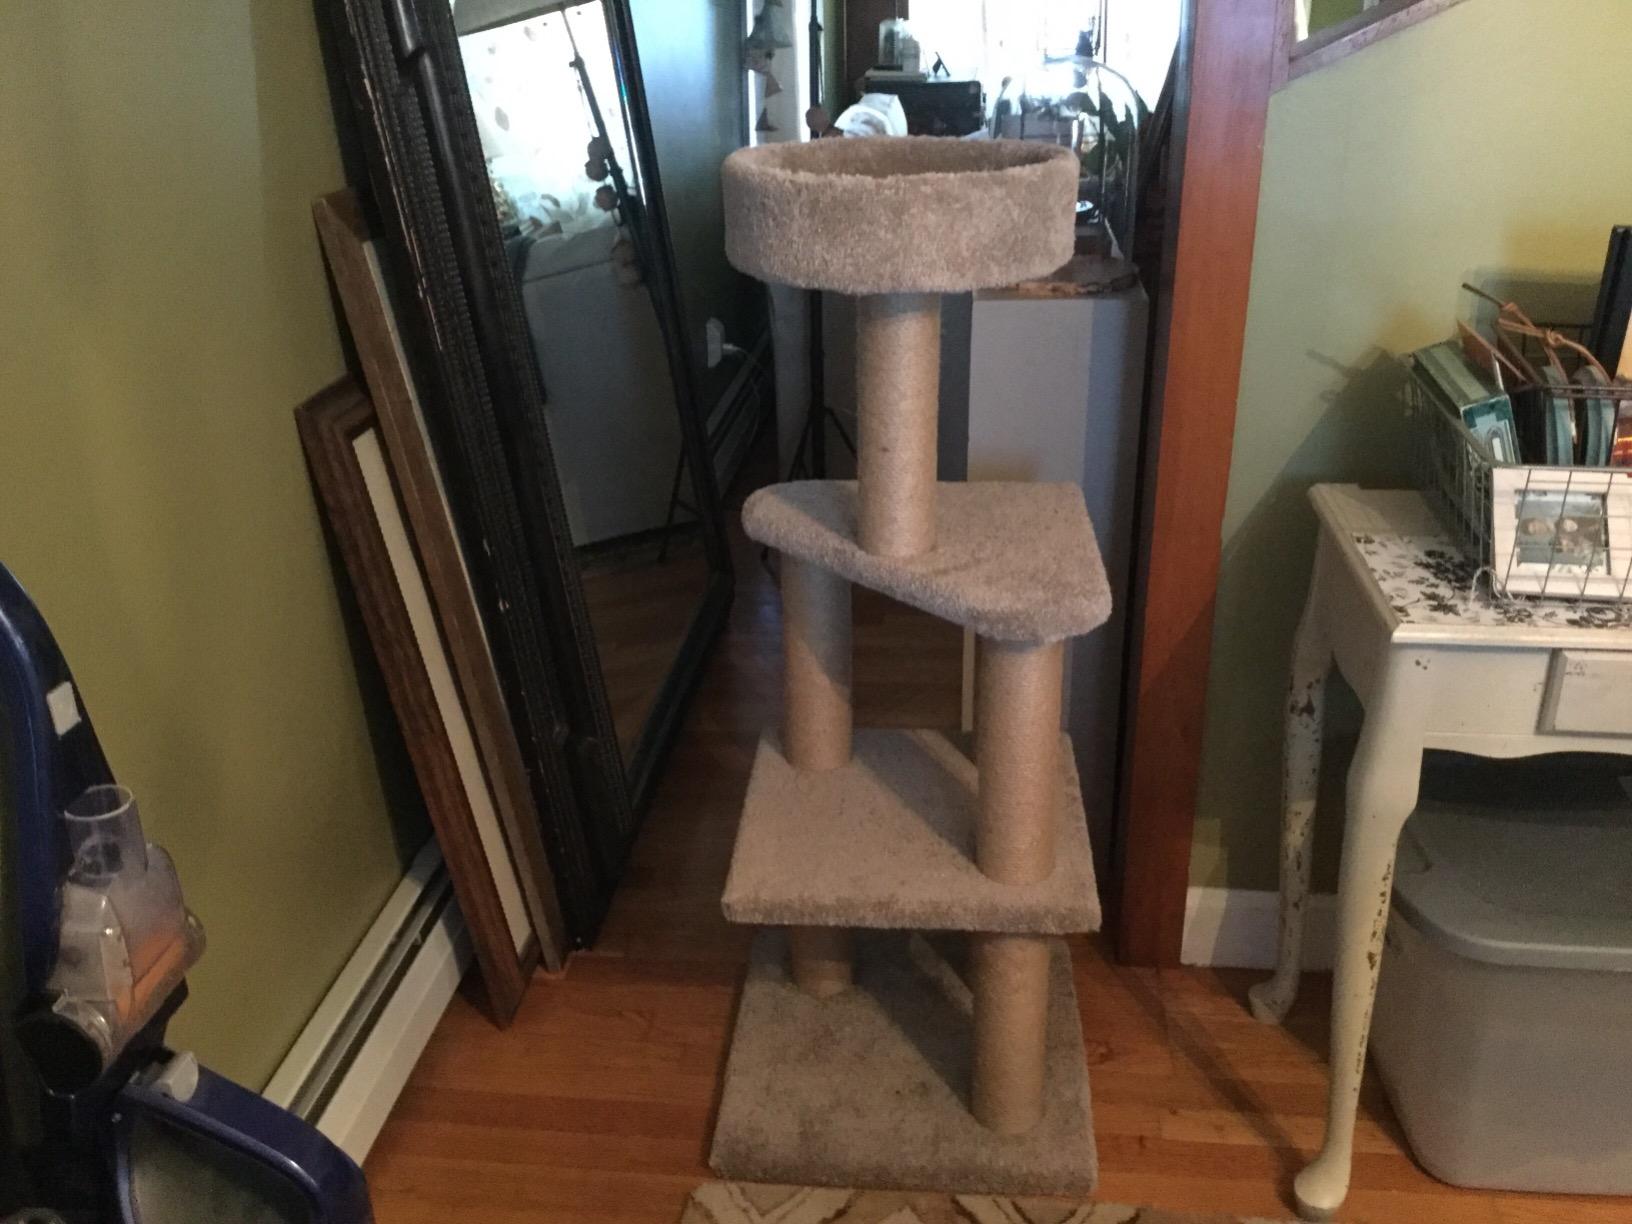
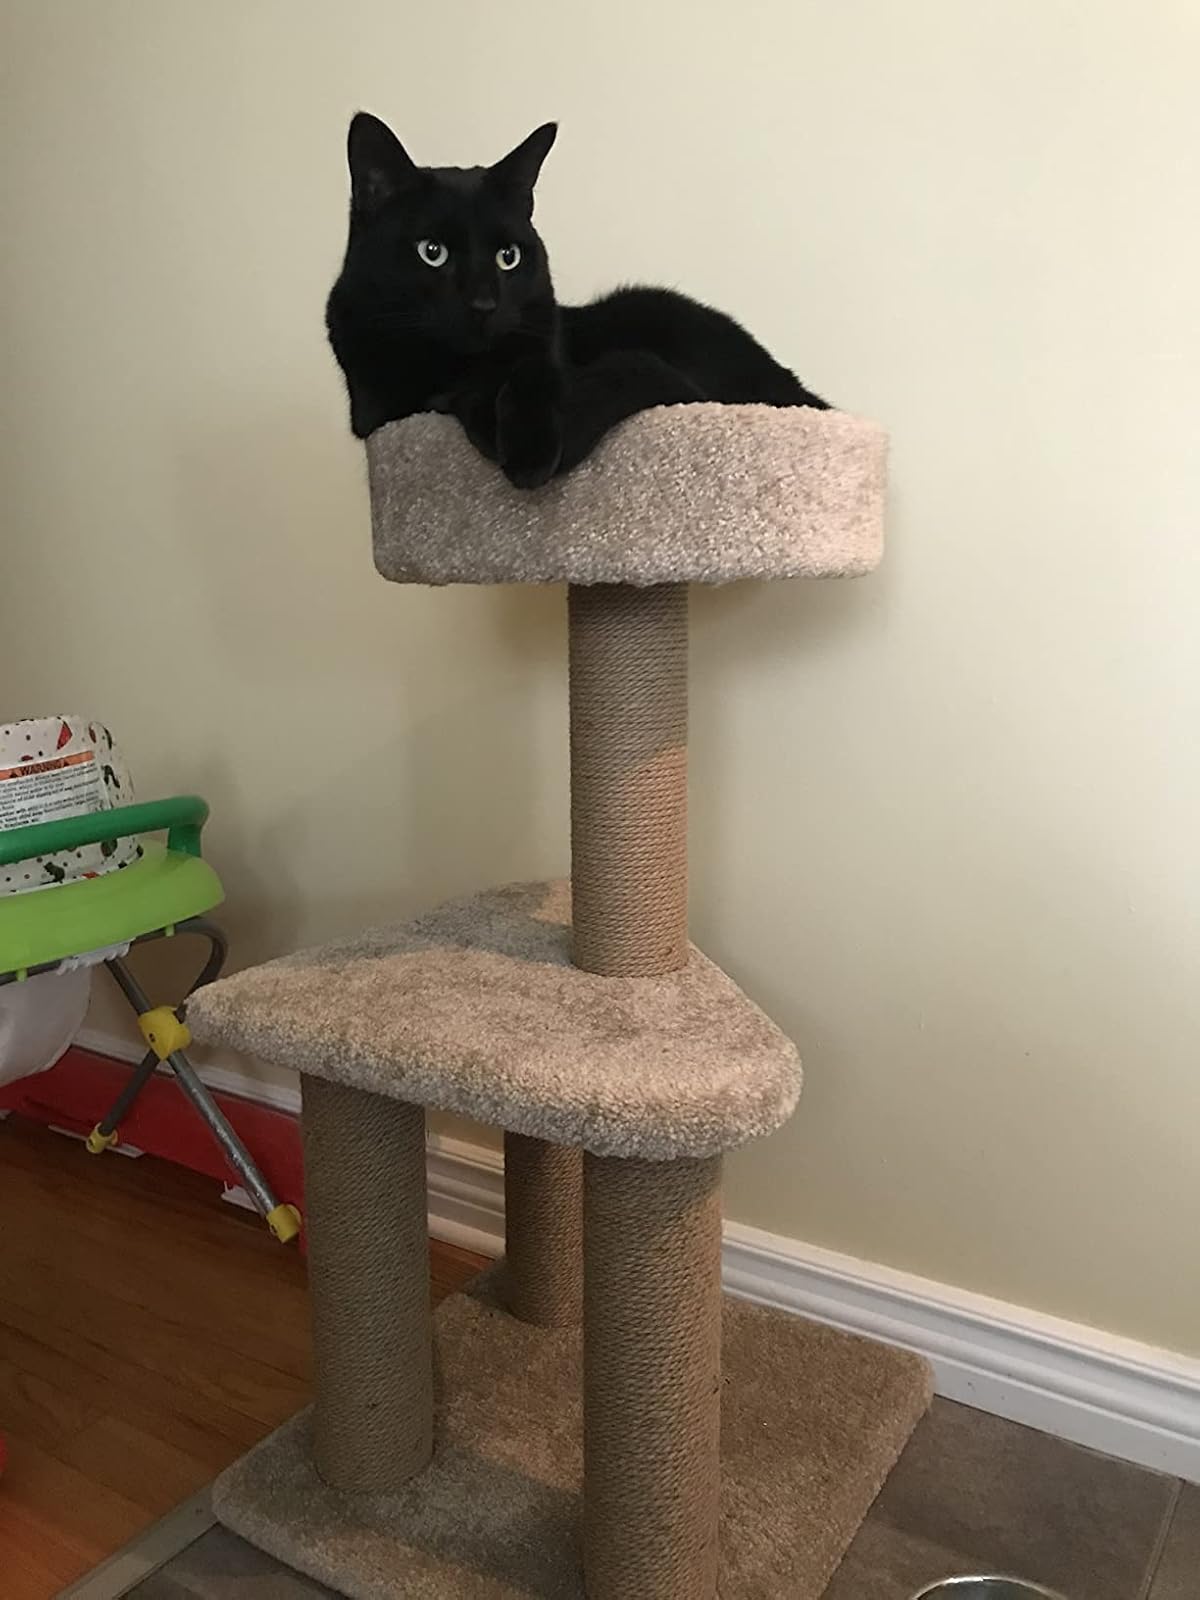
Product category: items_cat tree
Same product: no